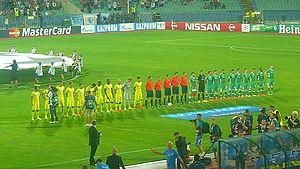
Le Profesionalen Futbolen Klub Ludogorets 1945 Razgrad, plus couramment abrégé en Ludogorets, est un club bulgare de football fondé en 1945 et basé dans la ville de Razgrad.